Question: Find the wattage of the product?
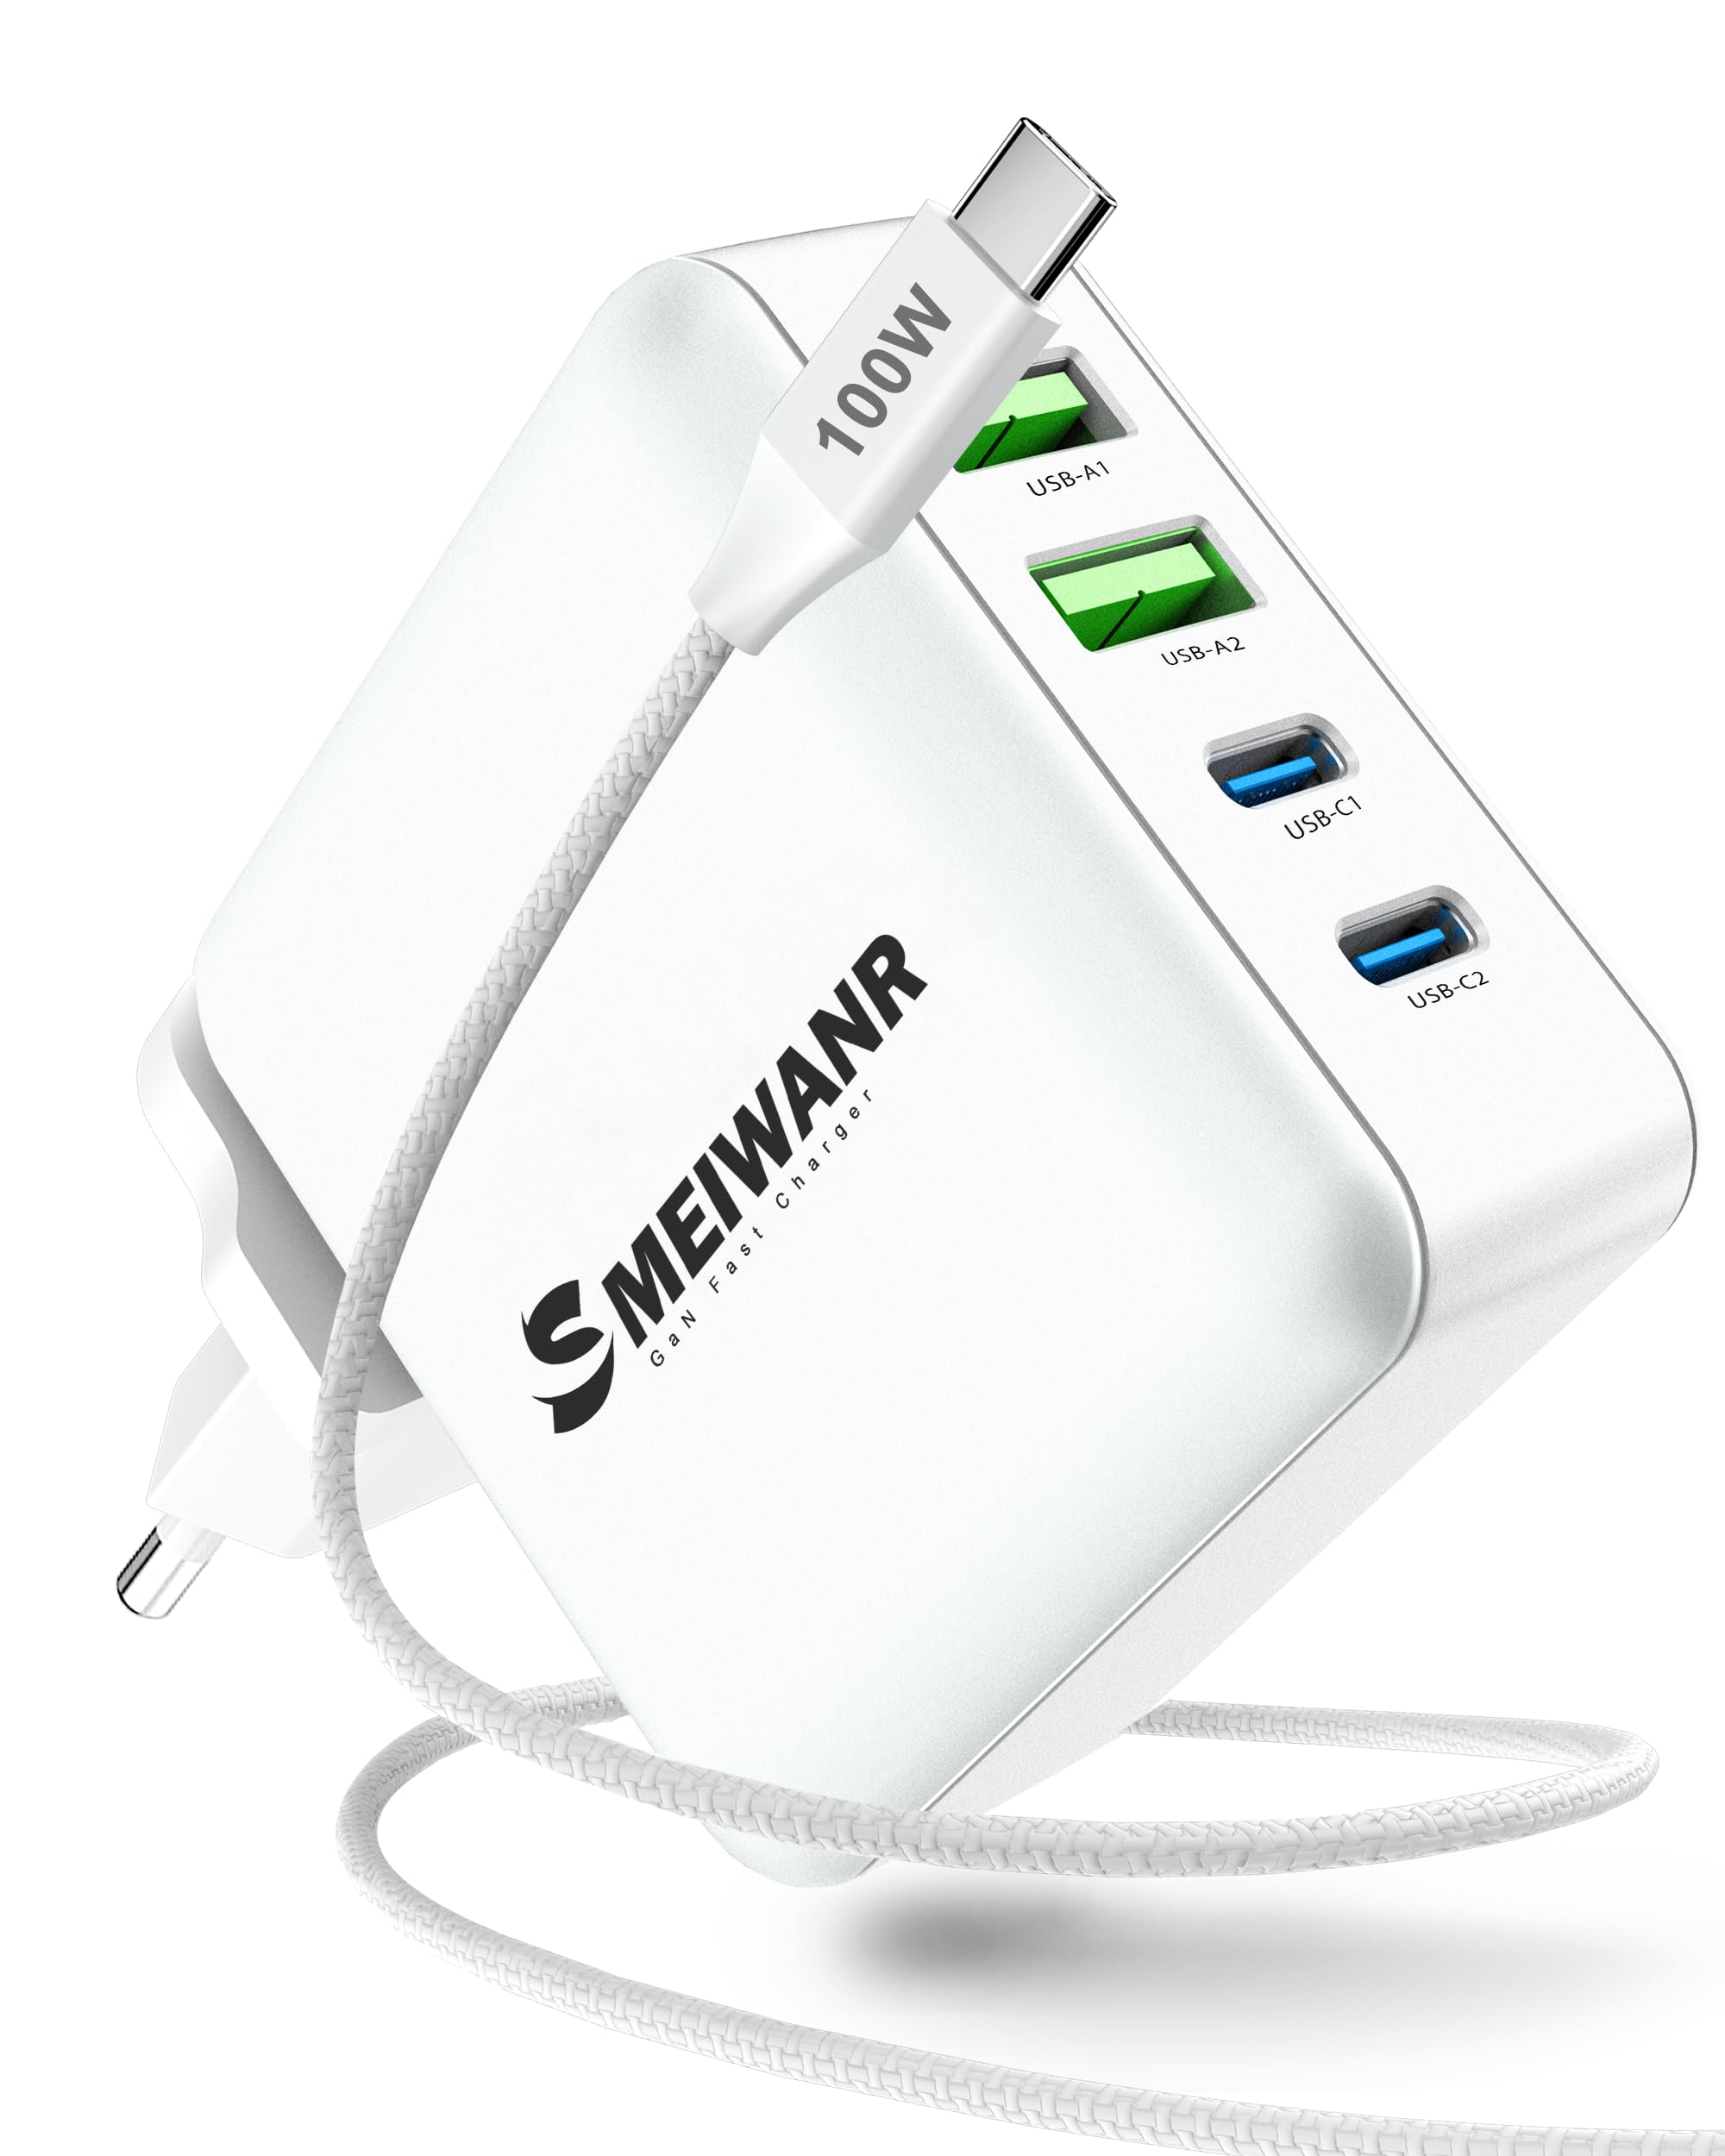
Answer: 100.0 watt